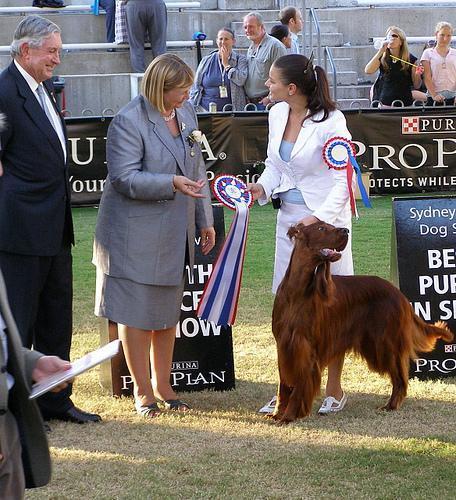
Irish_setter